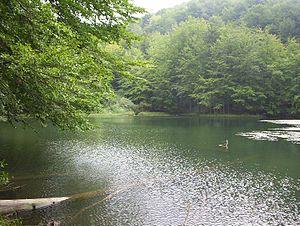
La Pologne ne compte pas moins de 122 parcs naturels, étendus sur près de 25 000 km².